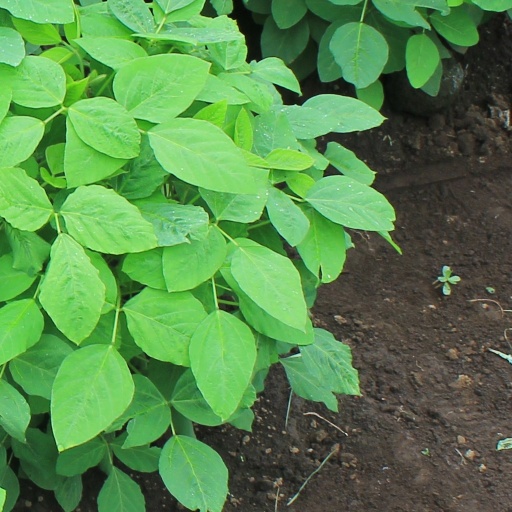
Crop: soybean